Franklin Seaver Pratt

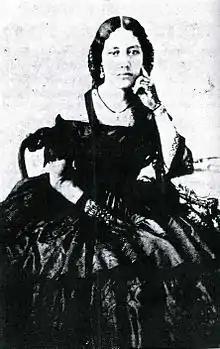
High Chiefess Elizabeth Kekaʻaniau Laʻanui, wife of Franklin Seaver Pratt

On April 27, 1864, Pratt married High Chiefess Elizabeth Kekaʻaniau Laʻanui, a great-grandniece of King Kamehameha I, being a great-granddaughter of Kalokuokamaile, the older brother of Kamehameha I. A collateral relation of the reigning House of Kamehameha, his wife attended the Chiefs' Children's School, also known as Royal School, a select school for the children of the highest rank in Hawaii, and was chosen by Kamehameha III to be eligible for the throne of the Kingdom of Hawaii. According to contemporary opinion, she was "well-known as one of the brightest and most cultivated women of Honolulu" and "became his faithful companion and helper" after their marriage.